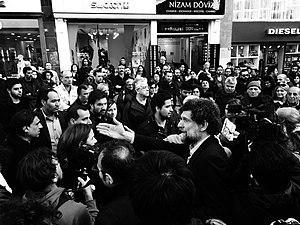
Osman Kavala, né en 1957 à Paris, est un homme d'affaires turc.